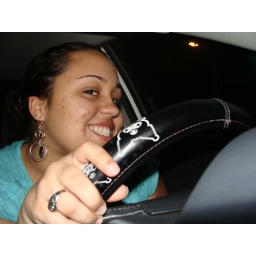
Clowning around in the car on the way home from a long night at school!